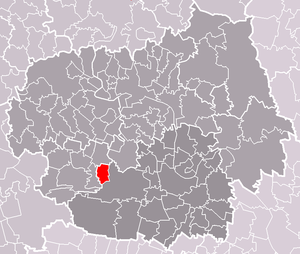
Žabovřesky nad Ohří est une commune du district de Litoměřice, dans la région d'Ústí nad Labem, en Tchéquie. Sa population s'élevait à 265 habitants en 2018.